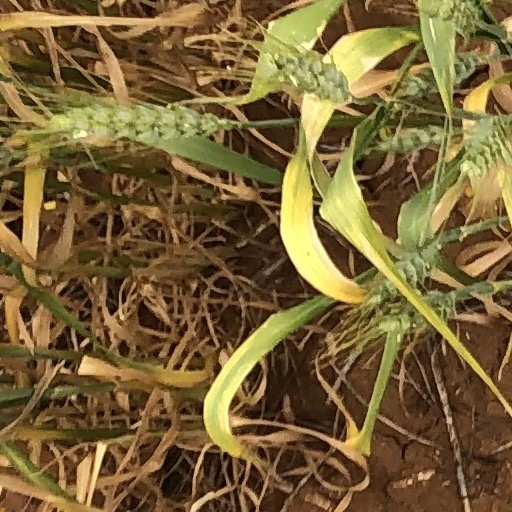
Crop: wheat